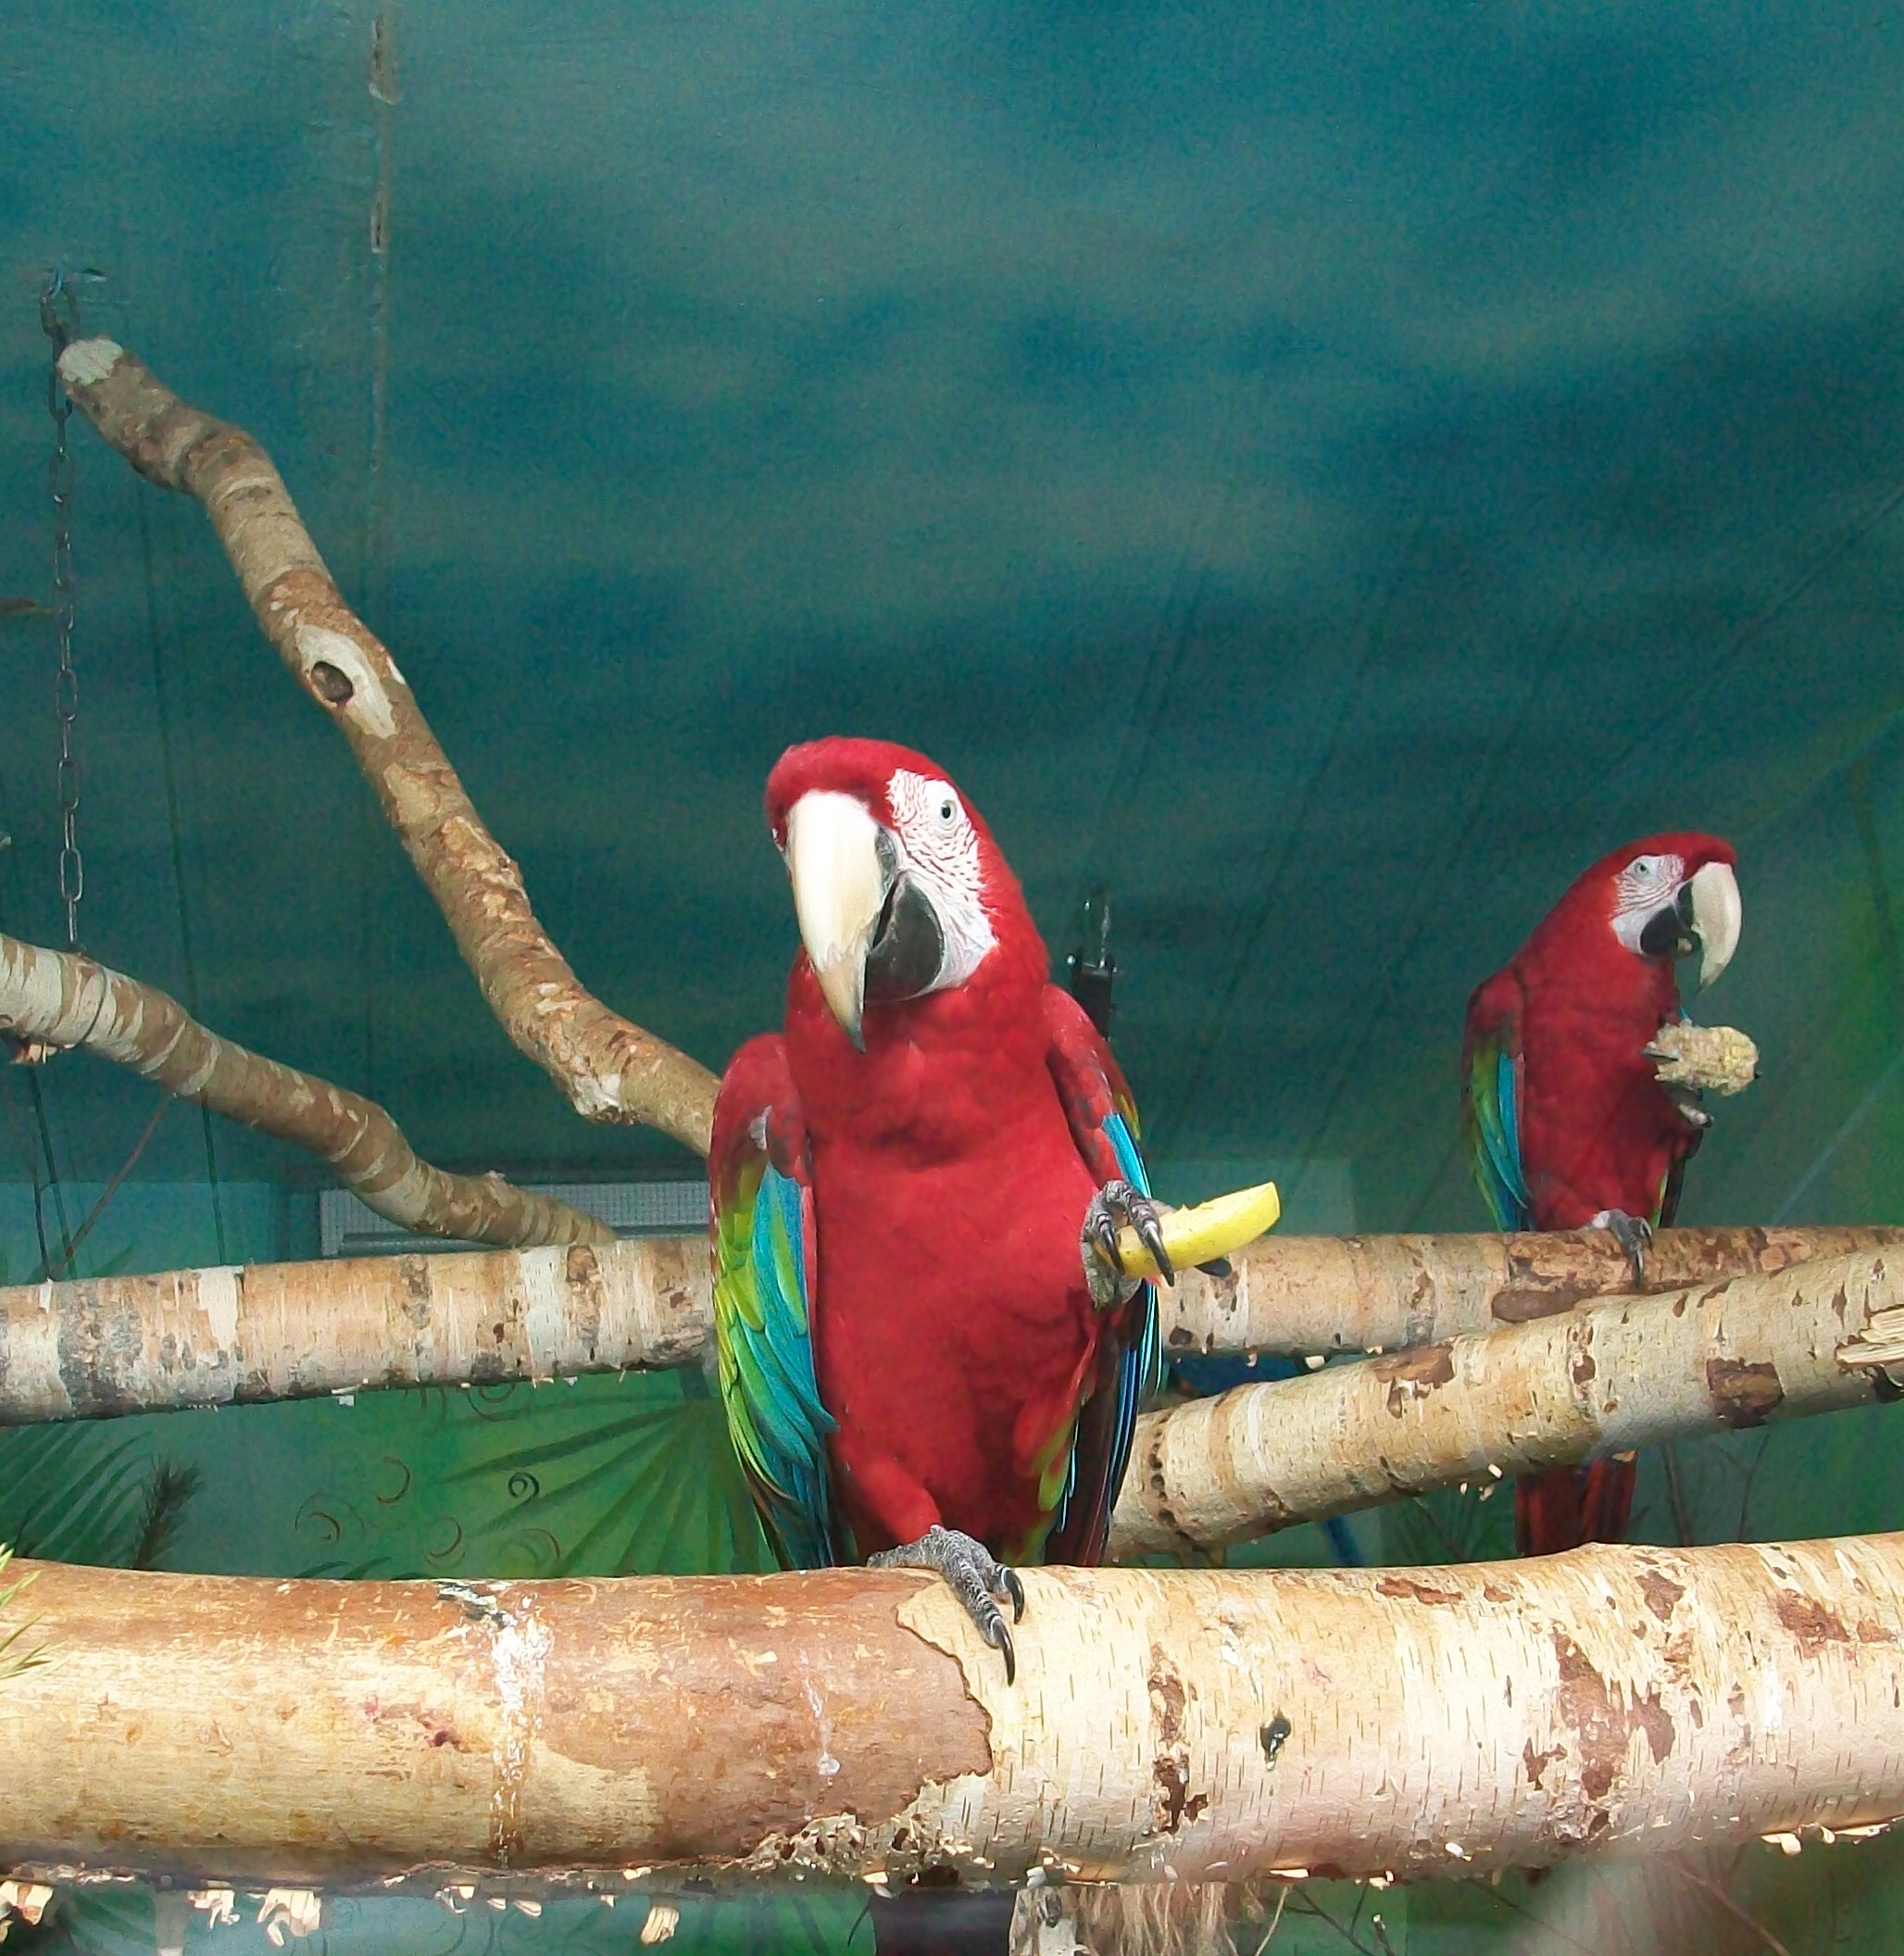
parrot, zoo, bird, macaw, vertebrate, fauna, beak, common pet parakeet, organism, parakeet, lovebird, perico